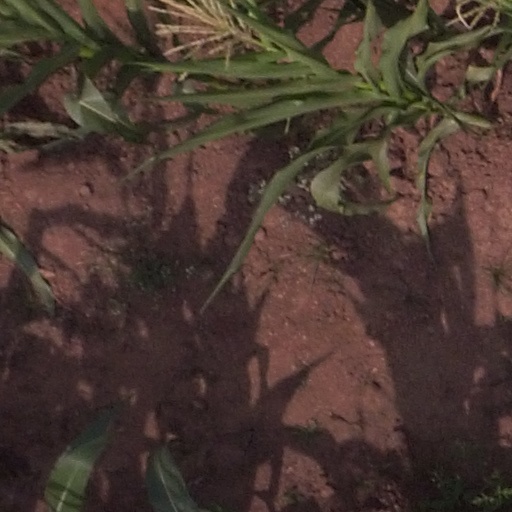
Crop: maize; corn